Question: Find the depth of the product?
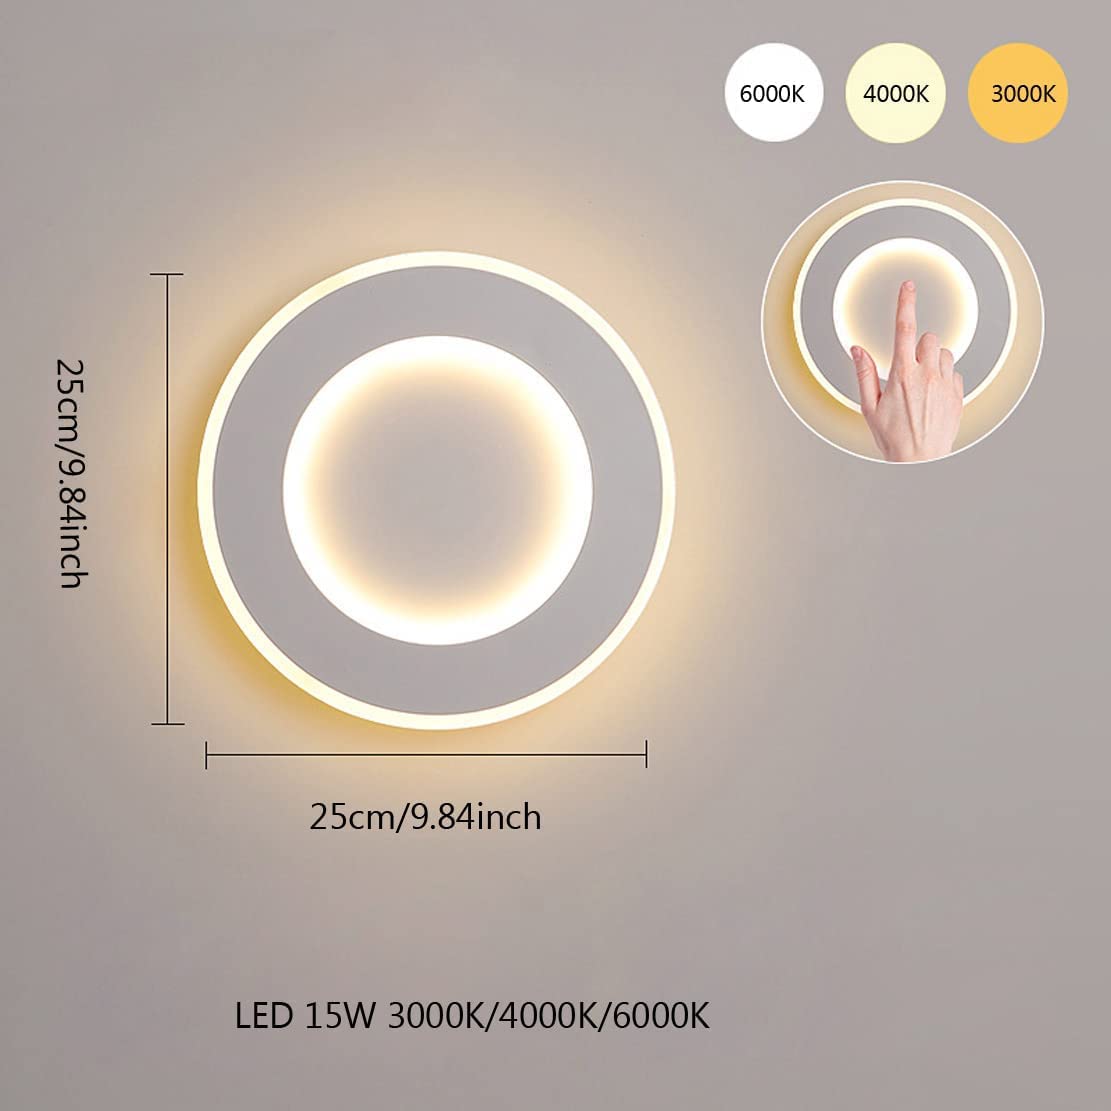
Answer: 25.0 centimetre